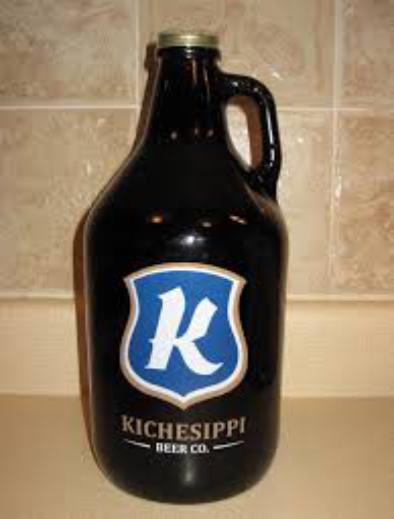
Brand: kichesippi-1
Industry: Food